Norwegian Police Service

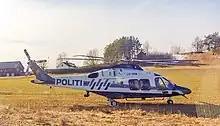
AW169 operated by the Norwegian Police Service.

The Norwegian Prosecuting Authority is integrated into the Norwegian Police Service. The authority is divided into a higher and lower authority, with the higher authority (public prosecutor) being a separate government agency and the lower authority (police prosecutor) being members of the police. The latter includes chief of police, deputy chief of police, police prosecutors and deputy police prosecutors. In questions of prosecution the police districts are subordinate to the Norwegian Prosecuting Authority and in other matters subordinate to the National Police Directorate.